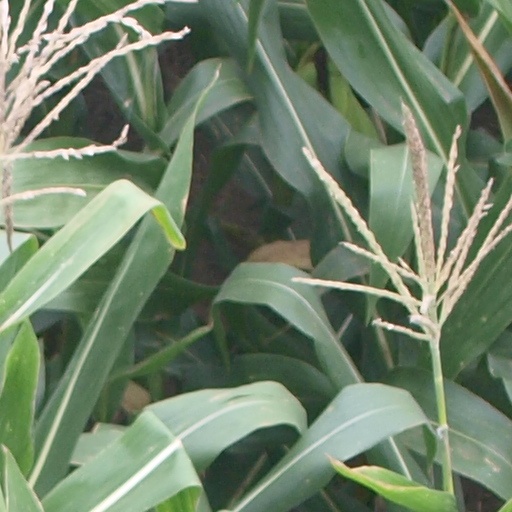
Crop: maize; corn